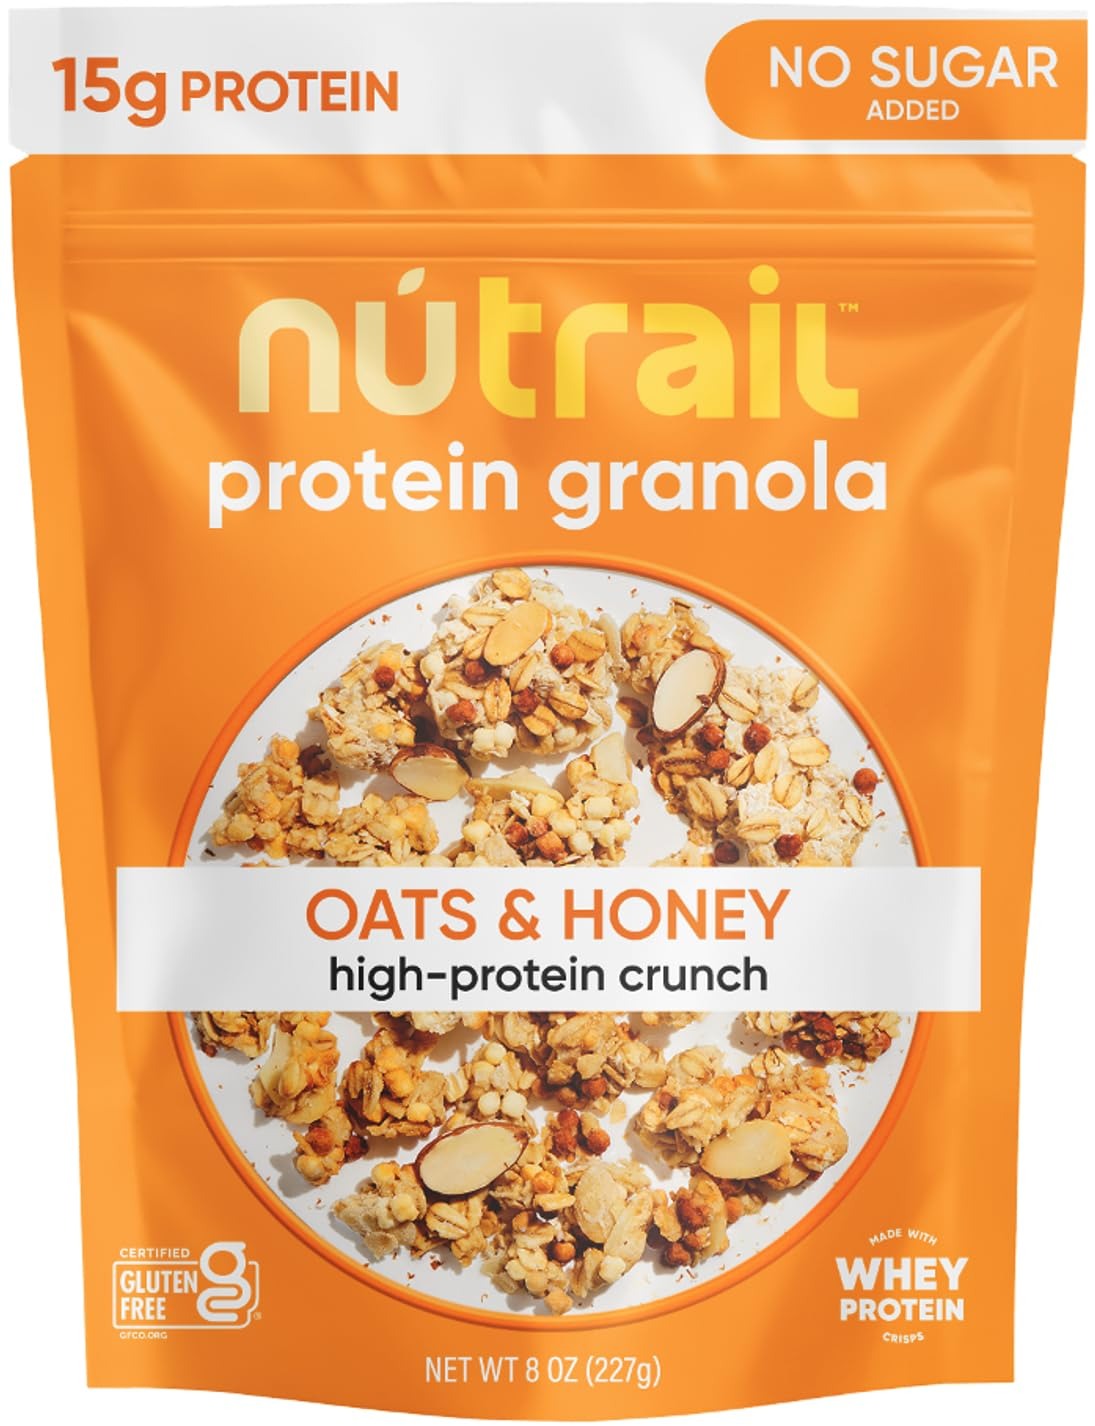
Item Name: NuTrail 15g Protein Granola Cereal, Honey and Oats, No Sugar Added, Gluten Free, Made with Whey, 8 oz. 1 Count
Bullet Point 1: Honey and Oats Protein Granola gives you energy that lasts all day log with 15g of protein per 2/3 cup serving
Bullet Point 2: Perfect crunchy smoothie topper, with milk for breakfast, or by the handful!
Bullet Point 3: ON-THE-GO : Our No Sugar Added Protein Granola is perfect for your busy lifestyle. It can be a snack or a filling meal sure to satisfy your cravings.
Bullet Point 4: Protein oat granola with no artificial flavors, dyes, or sweeteners
Bullet Point 5: Contains: One 8 oz resealable bag of NuTrail Oats & Honey Protein Oat Granola to pump up your routine
Value: 8.0
Unit: Ounce

Price: 10.795